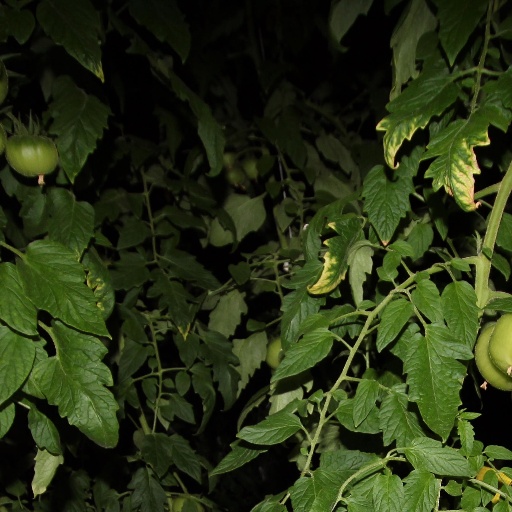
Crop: tomato